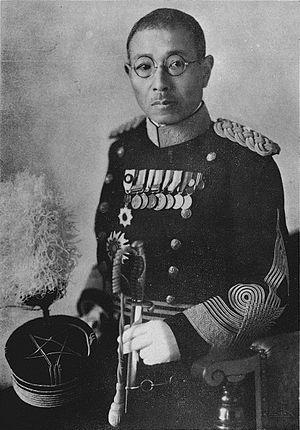
Tetsuzan Nagata, est un général de l'armée impériale japonaise qui fut assassiné lors de l'Incident Aizawa.